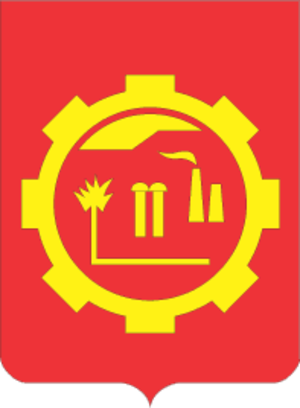
Kramatorsk est une ville industrielle capitale régionale de facto de l'oblast de Donetsk, en Ukraine. Sa population s'élevait à 157 627 habitants en 2017.